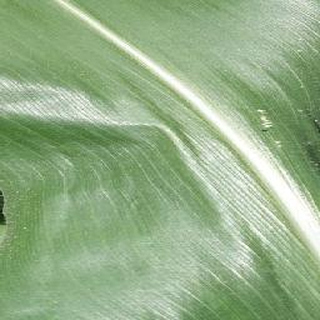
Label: healthy_corn